The Twelve Days of Christmas (song)

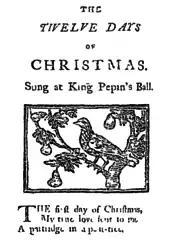
First page of the carol, from "Mirth Without Mischief" (c. 1780)

The earliest known publications of the words to "The Twelve Days of Christmas" were an illustrated children's book, "Mirth Without Mischief", published in London in 1780, and a broadsheet by Angus, of Newcastle, dated to the late eighteenth or early nineteenth centuries.